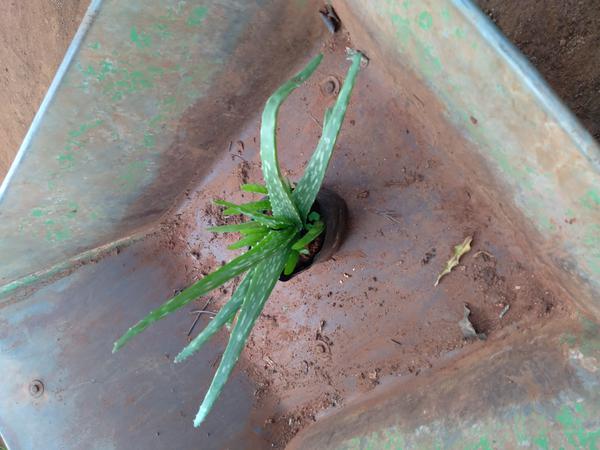
Plant: Aloevera